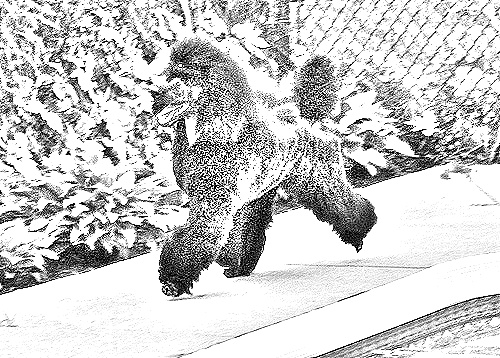
Portrait style: Sketch Portrait